Milon's Secret Castle

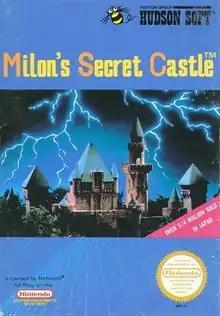
North American NES cover art

Milon's Secret Castle, known in Japan as , is a 1986 action-adventure game released by Hudson Soft for the NES. A Game Boy version was released in 1993. A sequel, "DoReMi Fantasy", was released in 1996 for the Super Famicom.